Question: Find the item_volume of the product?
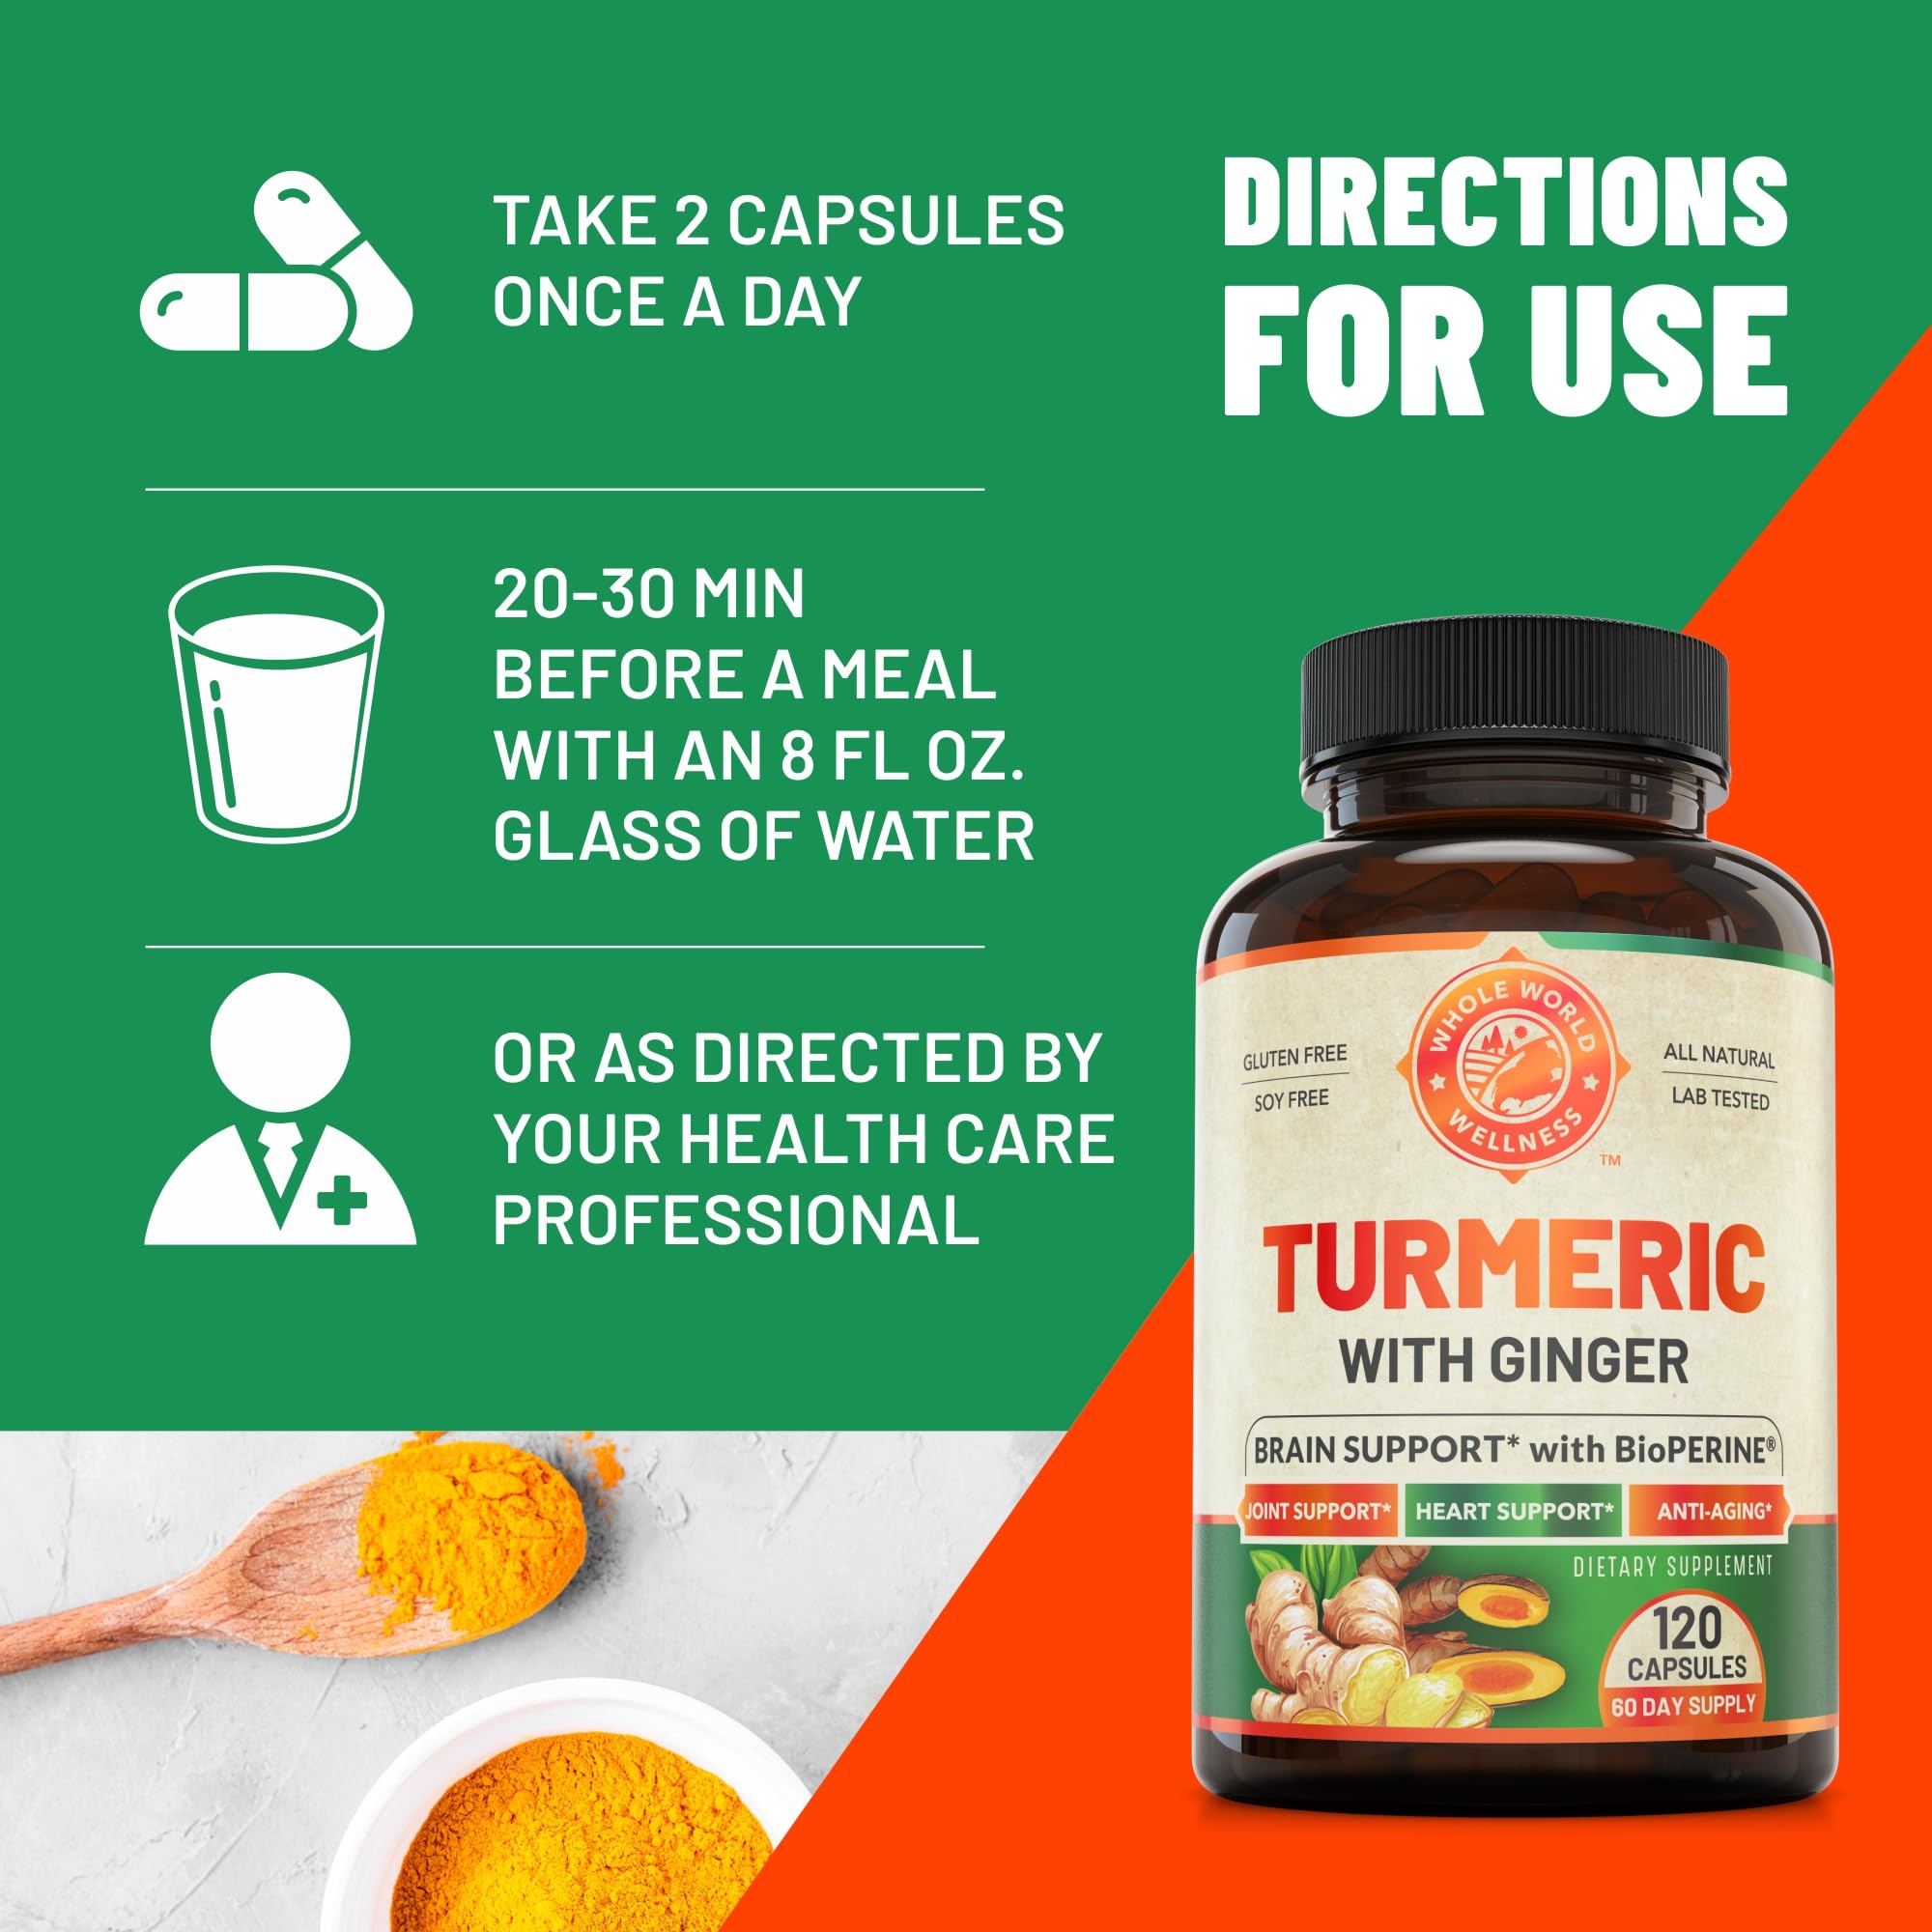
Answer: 8.0 fluid ounce